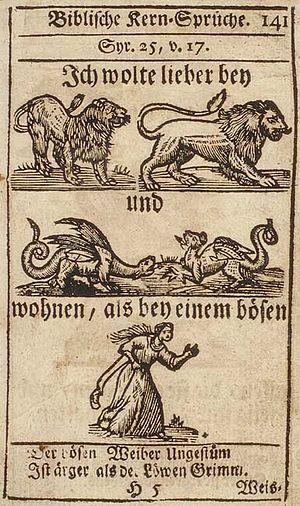
Ben Sira est un érudit juif qui écrivit au IIᵉ siècle avant J-C, vers -180, un des livres poétiques de l'Ancien Testament, le Siracide, appelé aussi Ecclésiastique.